U.S. Route 80 in Arizona

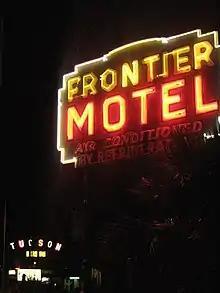
Neon signs for the Frontier Motel and Tucson Inn on Miracle Mile

US 80 crossed the 1927 Gillespie Dam Bridge over the Gila River, where it immediately turned north on the other side of the river. After heading north a short distance, the highway turned northeast near Palo Verde Nuclear Generating Station and passed through Arlington. East of Arlington, US 80 then before turned east, crossing over the Hassayampa River into the town of Hassayampa. At Wilson Road, US 80 turned north, then east onto Hazen Road. At SR 85, the highway traveled north to the next major intersection with MC 85, then curved east into the town of Buckeye as Monroe Avenue. Buckeye marks the western end of the Phoenix metropolitan area. Heading east from Buckeye, US 80 used both MC 85 and Buckeye Road, through the Phoenix suburbs of Goodyear and Avondale. East of Avondale and present-day Loop 202, US 80 entered Phoenix proper. At 17th Avenue, US 80 left Buckeye Road, heading north past the Arizona State Capitol to Van Buren Street. At Van Buren St., the highway headed east again to an intersection with 7th Avenue and Grand Avenue, where it met US 60, US 70 and US 89. East of Grand Ave., US 80 shared a long concurrency with the other three U.S. Highways through the eastern half of the Phoenix area.